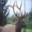
Label: deer